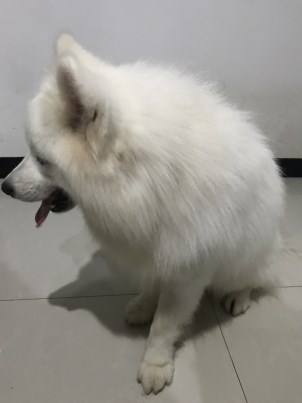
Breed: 2192-n000088-Samoyed